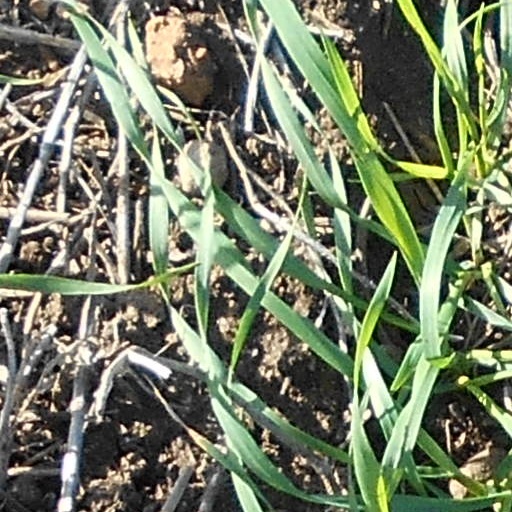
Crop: wheat